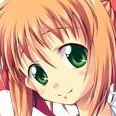
Portrait style: Anime Portrait